Brothers Under the Skin

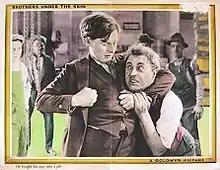
Lobby card

Brothers Under the Skin is a 1922 American silent comedy film directed by E. Mason Hopper. This picture survives in the Turner archives but is incomplete.